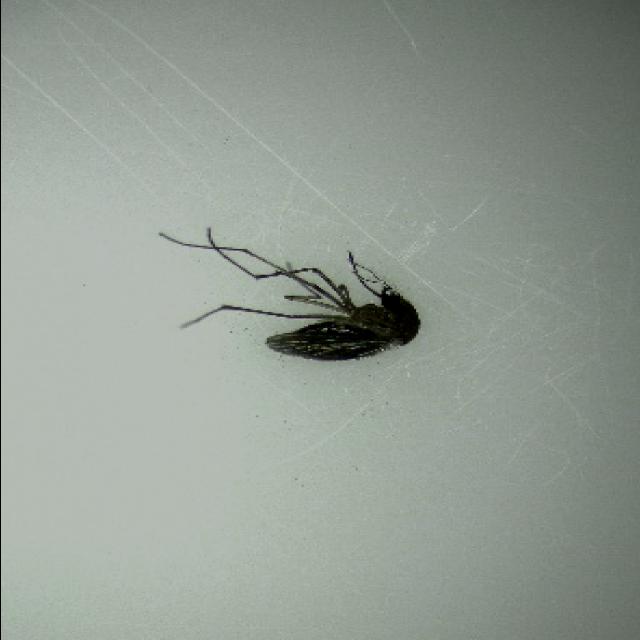
Species: culex_tritaeniorhynchus